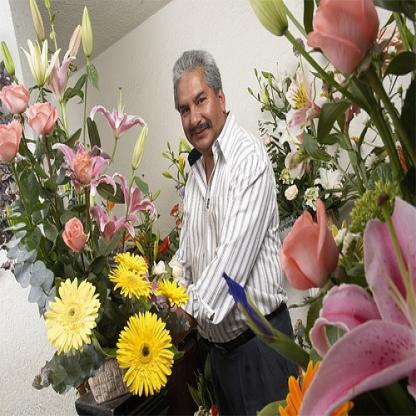
Scene: Indoor